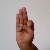
The image shows a hand gesture representing the letter 'F' in Indian Sign Language.